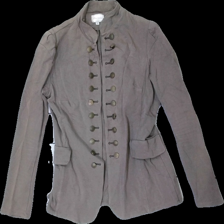
View: front
Type: Cardigan
Category: Ladies
Brand: Not in the list
Brand text on label: Chica london
Colors: Brown
Material: 100% Cotton
Pattern: Other
Cut: Tight
Size: L
Stains: Minor
Price range: <50
Recommended usage: recycle
Description: color damage